Nick Holonyak

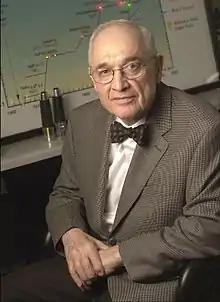
Holonyak in 2002

Nick Holonyak Jr. (November 3, 1928September 18, 2022) was an American engineer and educator. He is noted particularly for his 1962 invention and first demonstration of a semiconductor laser diode that emitted visible light. This device was the forerunner of the first generation of commercial light-emitting diodes (LEDs). He was then working at a General Electric research laboratory near Syracuse, New York. He left General Electric in 1963 and returned to his alma mater, the University of Illinois at Urbana-Champaign, where he later became John Bardeen Endowed Chair in Electrical and Computer Engineering and Physics.